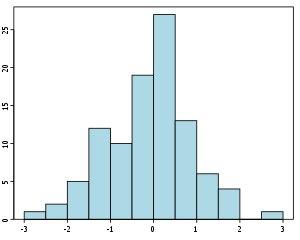
En statistique, un histogramme est une représentation graphique permettant de représenter la répartition d'une variable continue en la représentant avec des colonnes verticales.